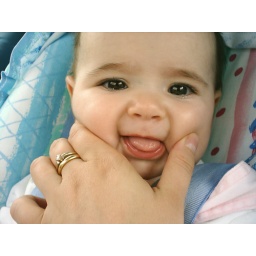
04-09-07 awake in the car seat (8)